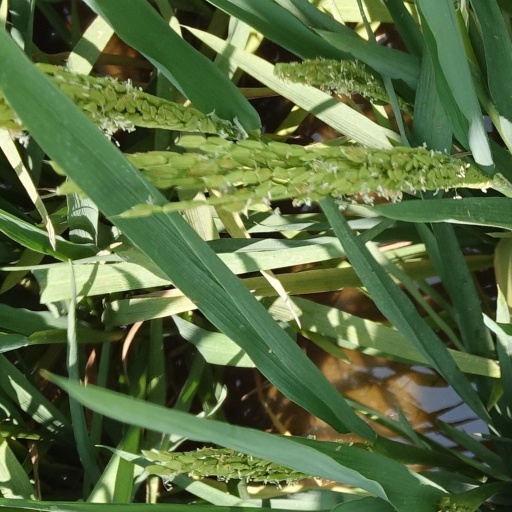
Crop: rice